Ljubljana Cave Exploration Society

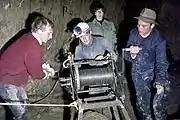
Hand-powered winch for descent into the 200 m pit, Žankana jama 1968

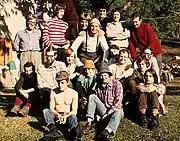
Brezno pri gamsovi glavici expedition

In 1911 Drenovci, within Lower Carniolian Section, began to identify underground inflows into the Krka river and therefore set out to explore the deep abysses, in order to reach the water caves below. In addition to usual caving equipment (roll ladders) they also used rope and mountaineering techniques. The first important achievement was 84 meters deep abyss of Marjanščica. It was followed by Žiglovica (82 m), Krviška Okroglica (93 m), several ice caves on Velika gora, the cave Tentera. At the initiative of Viljem Putik they also explored 200 meters of new tunnel in the north branch of the cave Logarček on Planinsko polje.